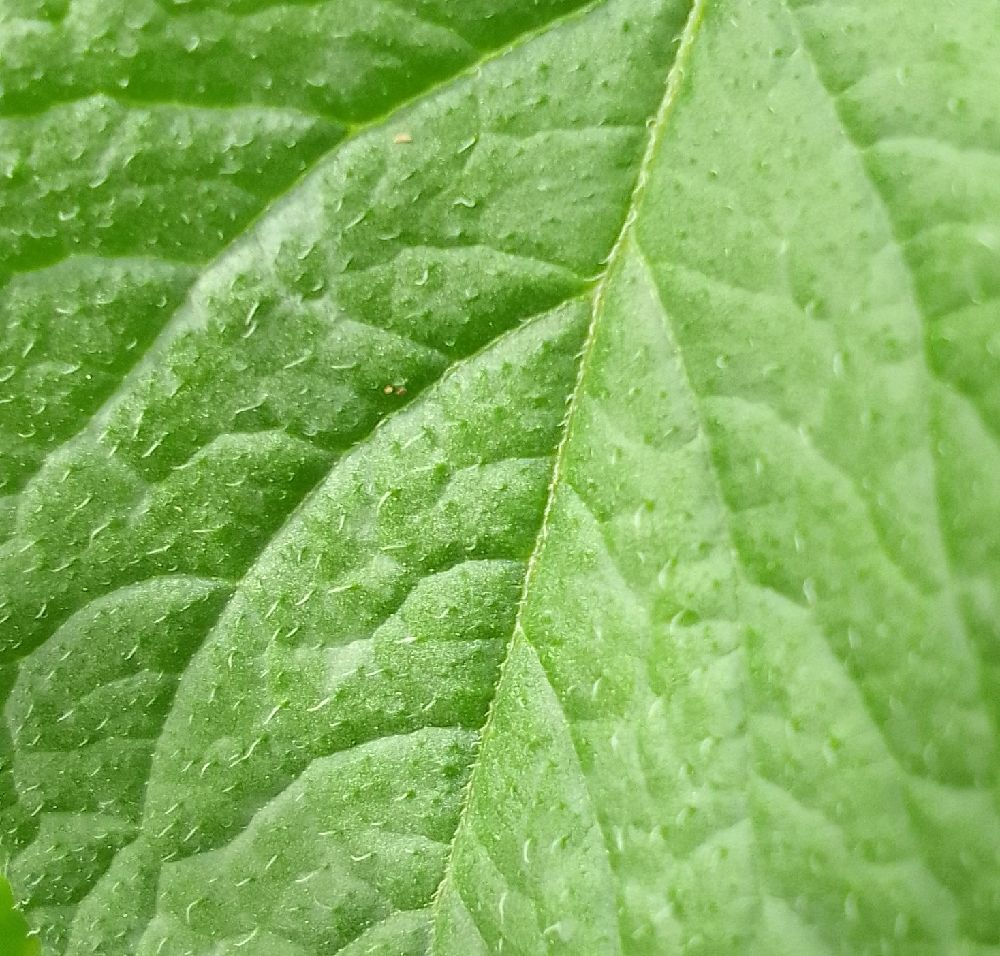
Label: Healthy